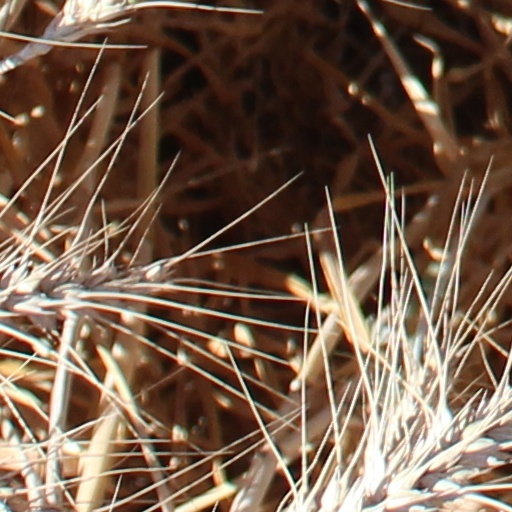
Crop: wheat